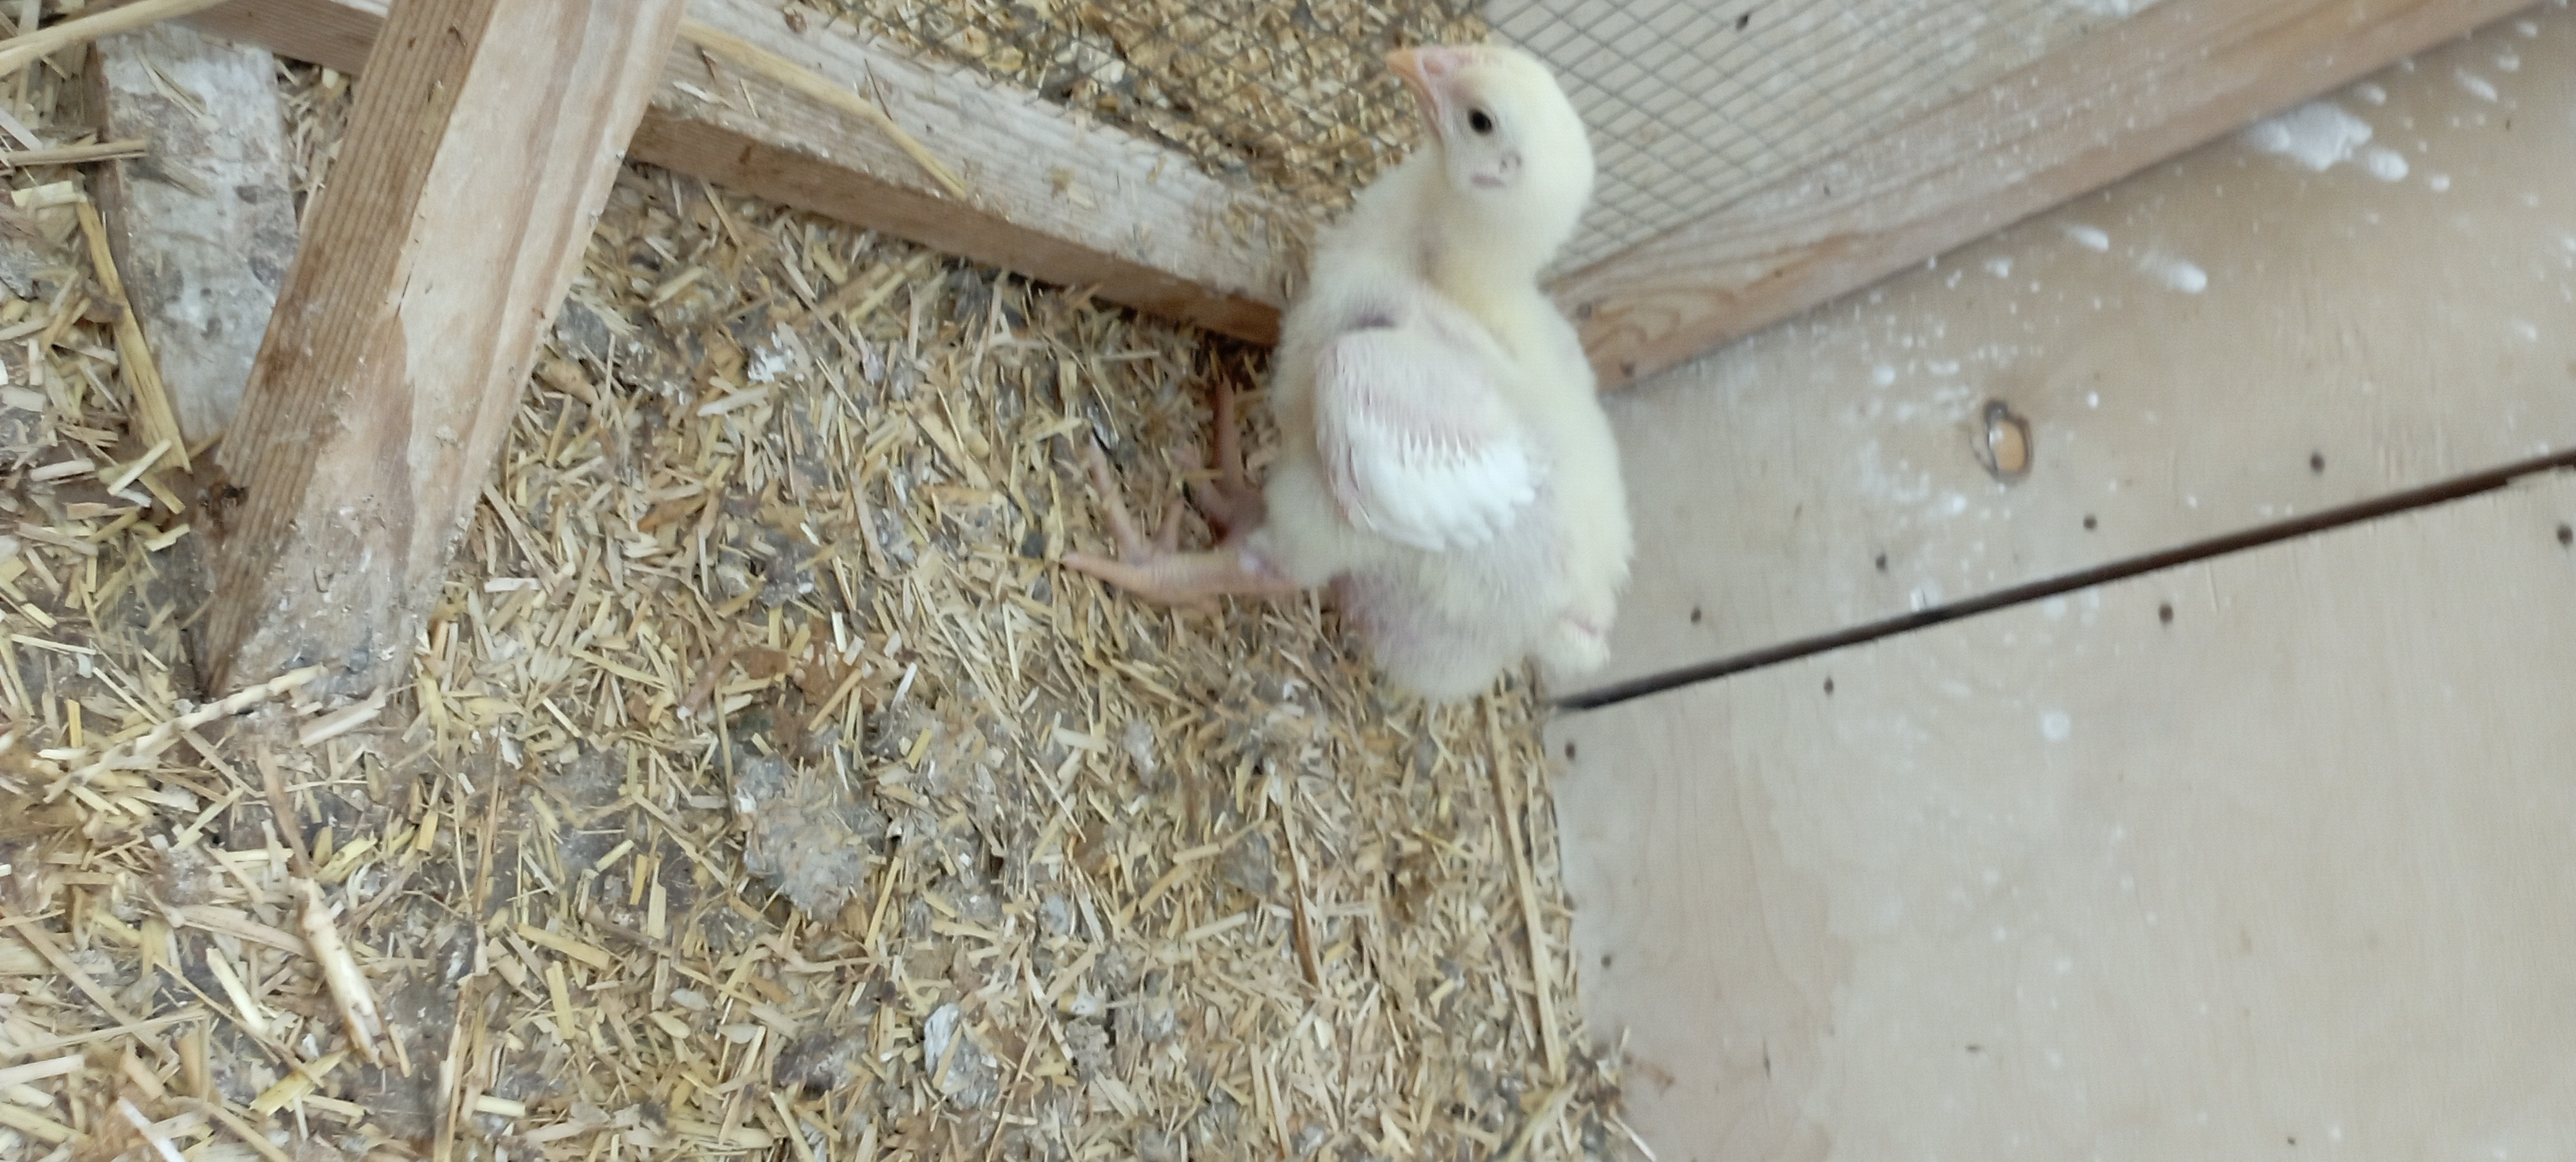
Weight: 438 g